23rd Fighter Group

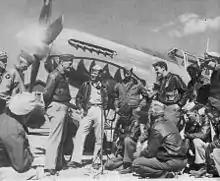
General Claire Chennault with a P-51 Mustang and pilots of the 23rd FG

The next three years saw the 23rd Fighter Group involved in much of the action over southeast and southwest Asia. It provided air defense for the Chinese terminus of the Hump route, but its operations extended beyond China to Burma, French Indochina and as far as Taiwan. The unit helped pioneer a number of innovative fighter and fighter-bomber tactics. The group used its so-called "B-40" (P-40's carrying 1,000-pound bombs) to destroy Japanese bridges and kill bridge repair crews, sometimes demolishing their target with a single bomb. The unit gained another increase in capability with its conversion to the North American P-51 Mustang aircraft in November 1943.